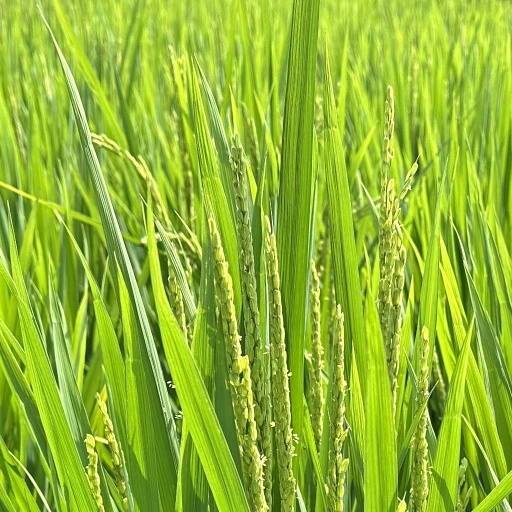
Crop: rice